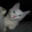
Label: cat